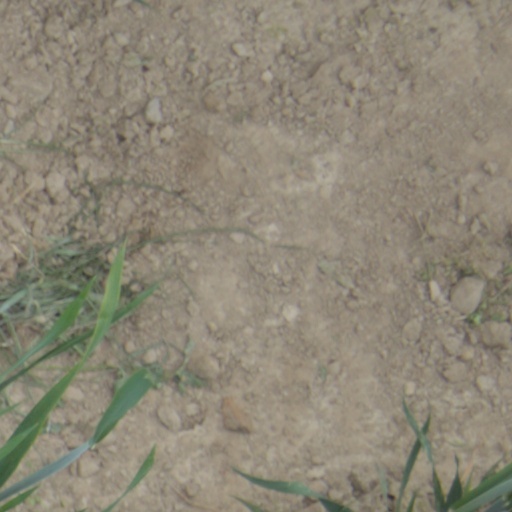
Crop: wheat